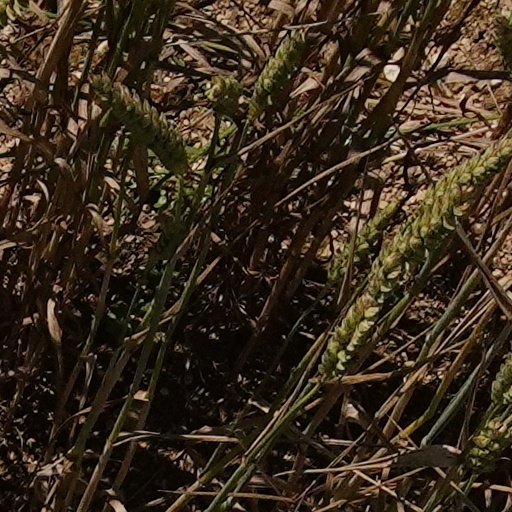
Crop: wheat